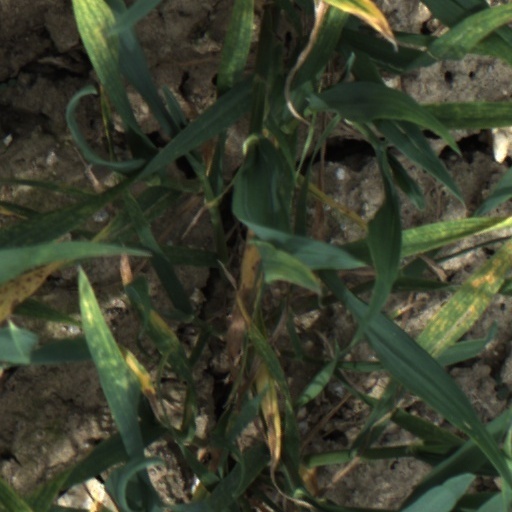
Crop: wheat